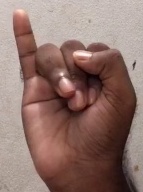
ASL sign: I